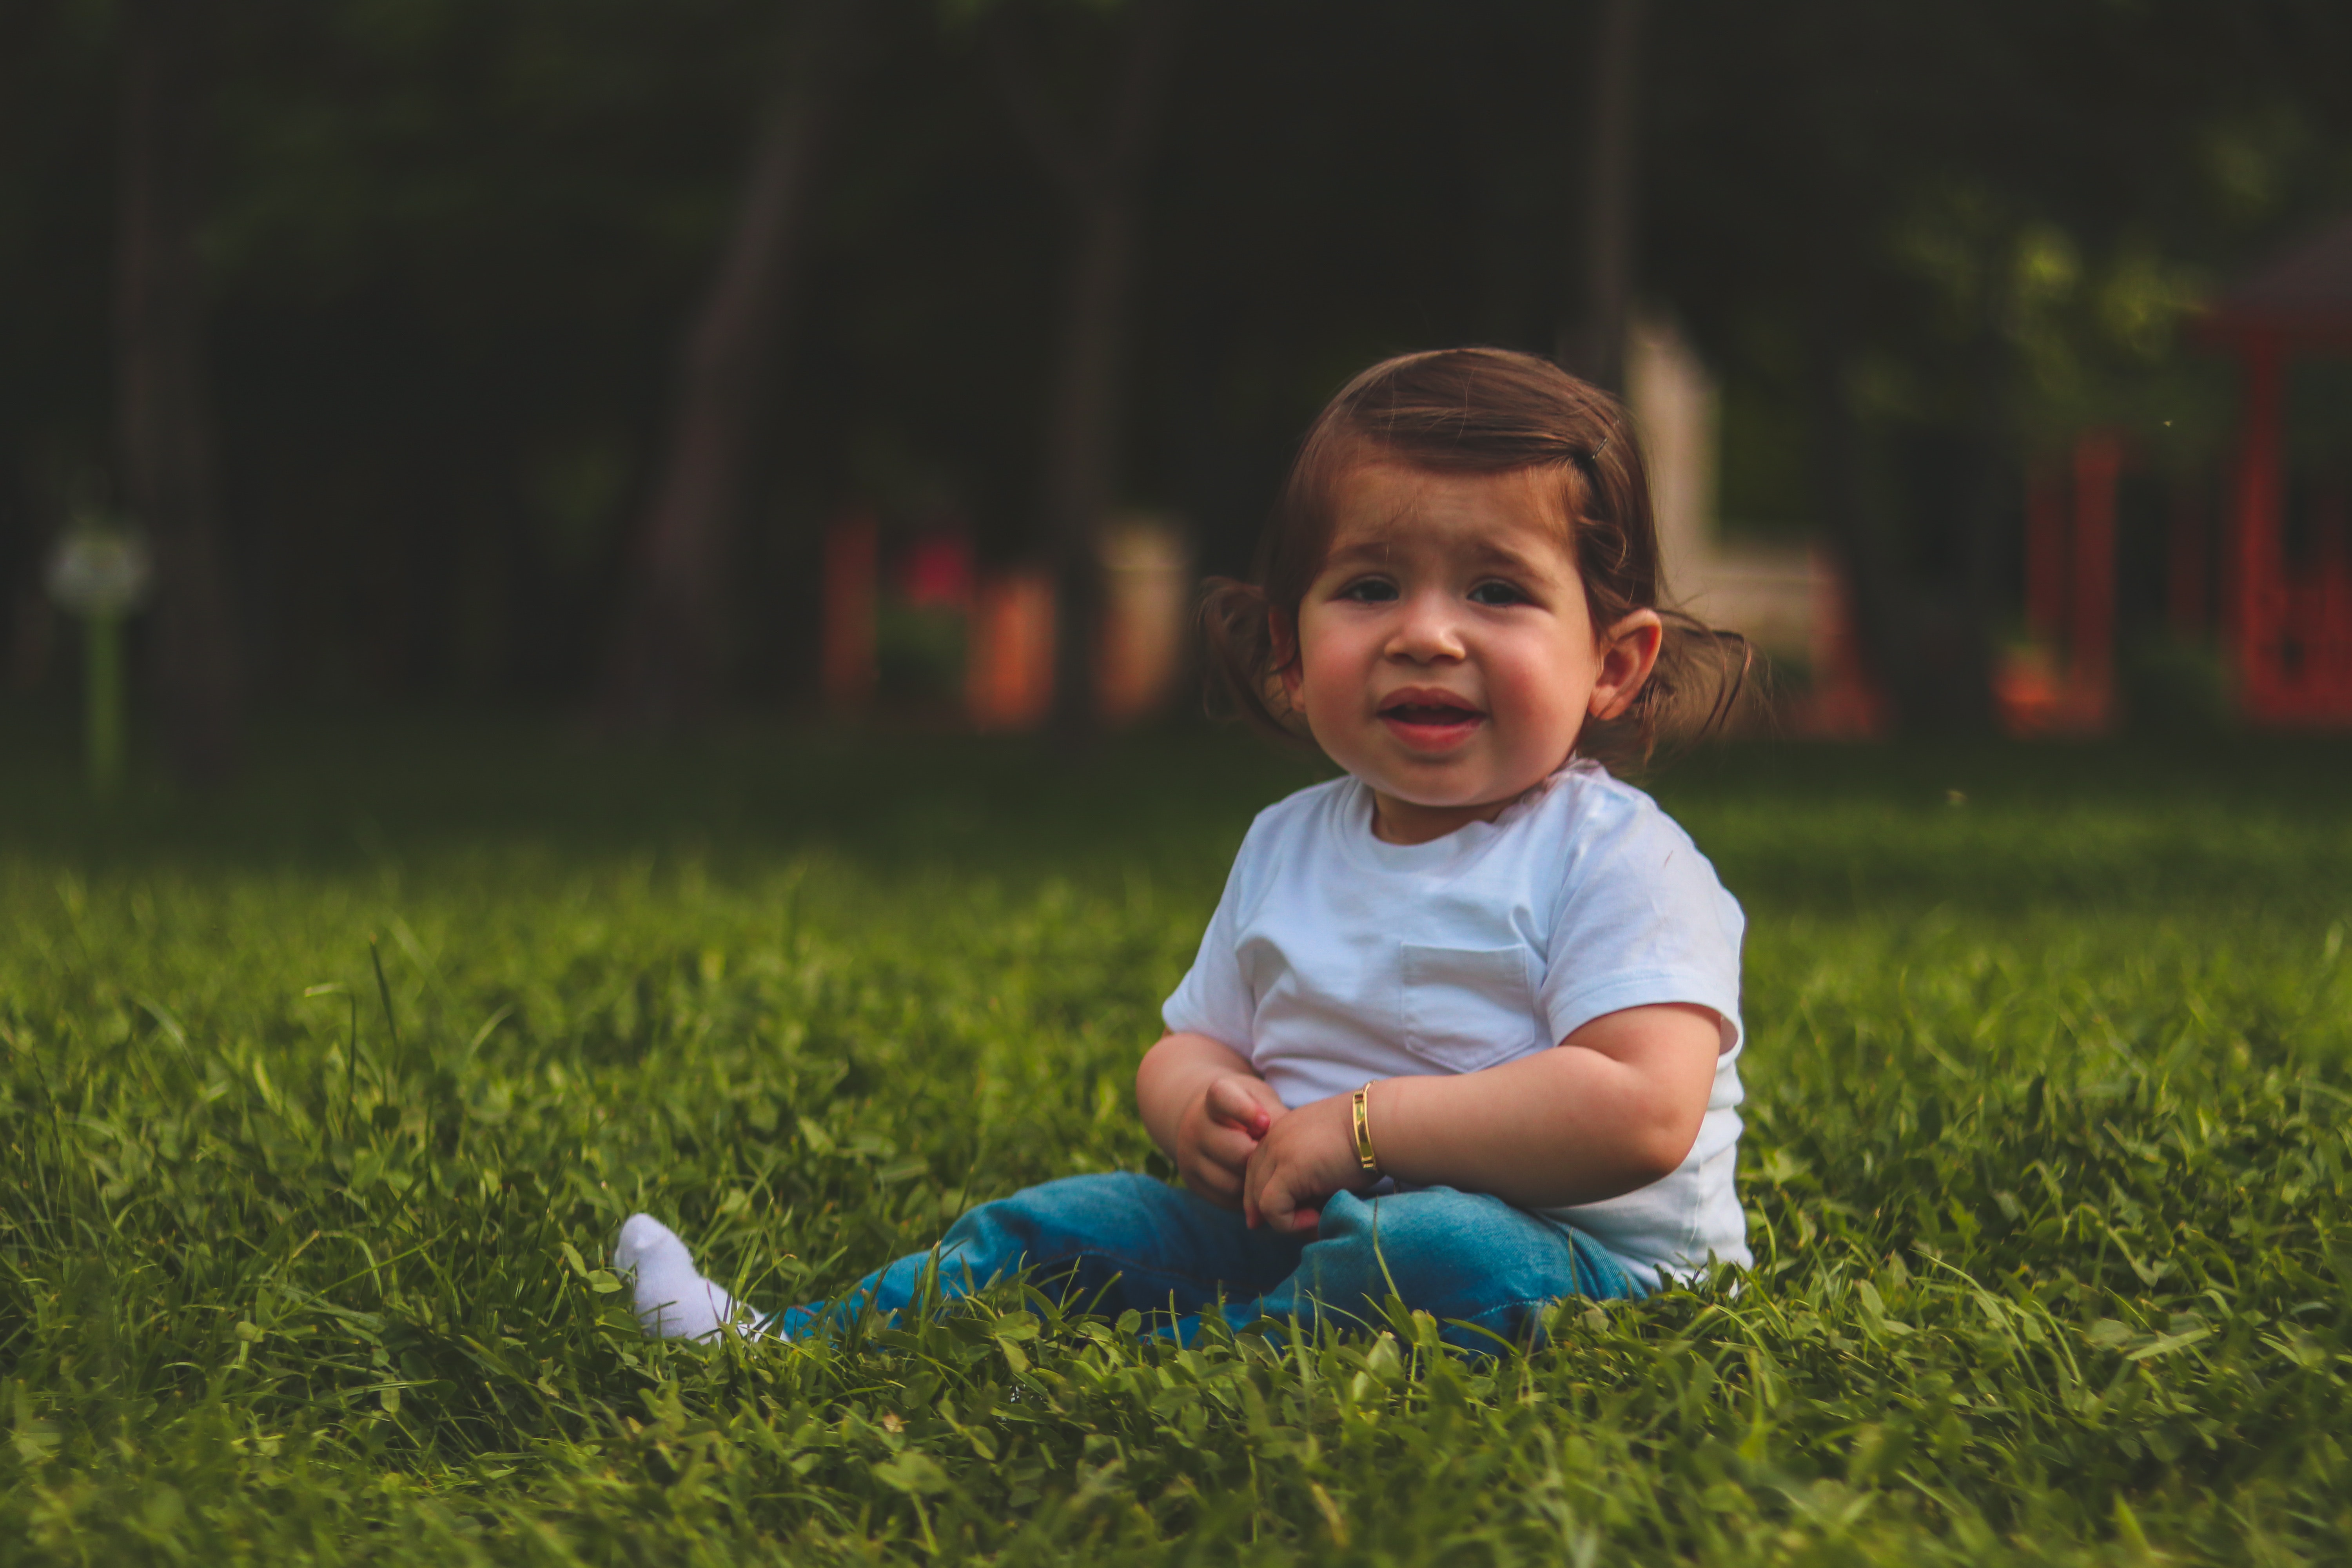
child, People in nature, grass, green, people, facial expression, toddler, lawn, skin, leaf, grass family, happy, fun, smile, summer, meadow, spring, plant, sunlight, photography, play, baby, sitting, portrait, grassland, vacation, portrait photography, family